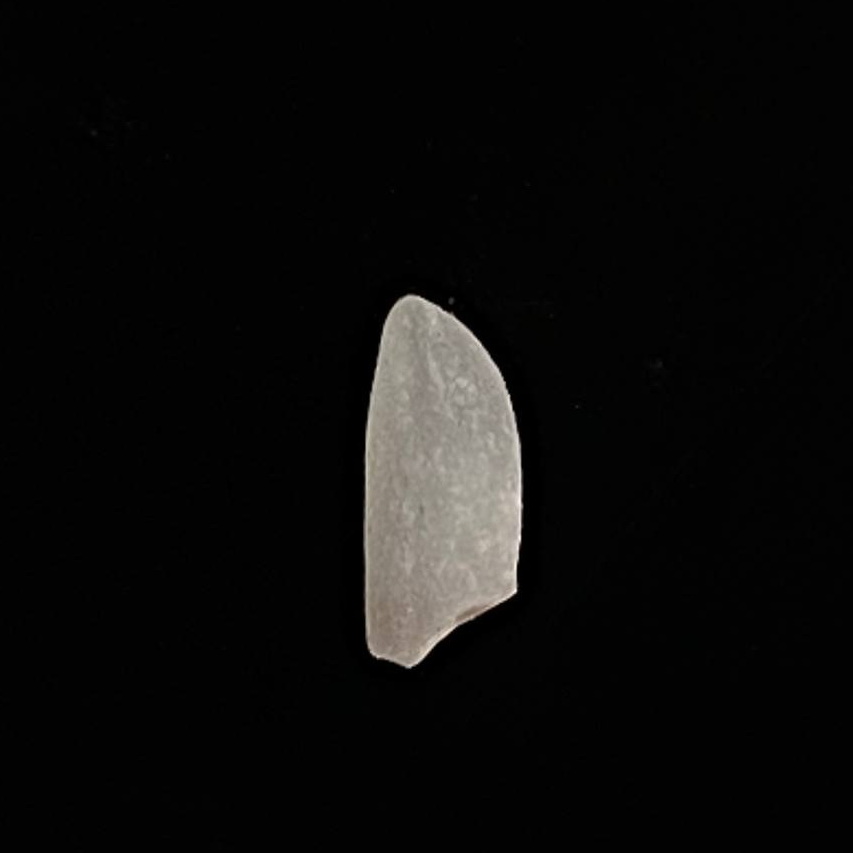
Rice variety: Katari_Polao